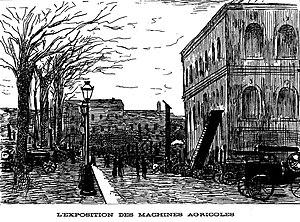
L'exposition des machines agricoles et autres machines à vapeur, à l'Exposition universelle de 1878 (Paris).
La Mancelle est une automobile à vapeur conçue en 1878 par le Français Amédée Bollée. À la suite de l'échec commercial du précédent modèle, L'Obéissante, que Bollée attribue à son poids excessif, il conçoit un véhicule plus léger à carrosserie Victoria, atteignant « seulement » les 2 750 kg.